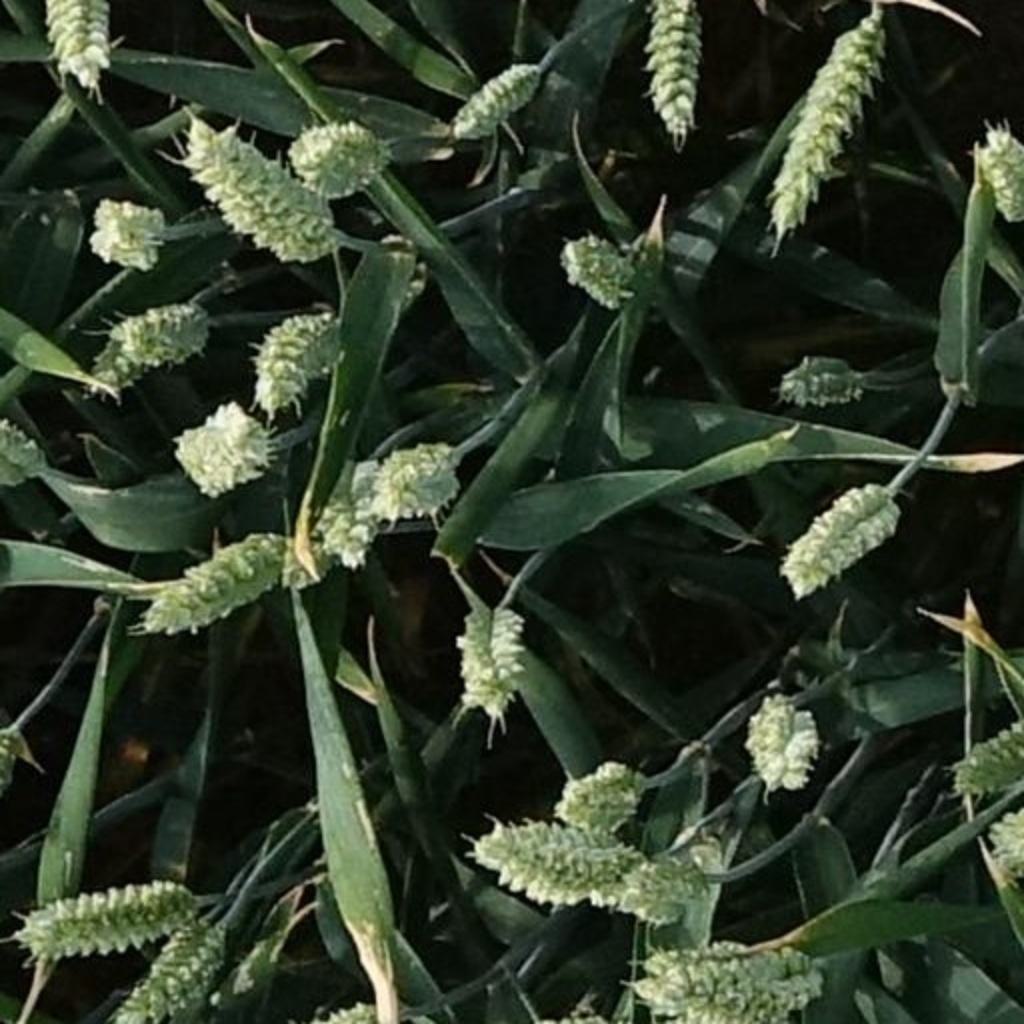
Country: France
Location: Mons
Wheat development stage: Filling